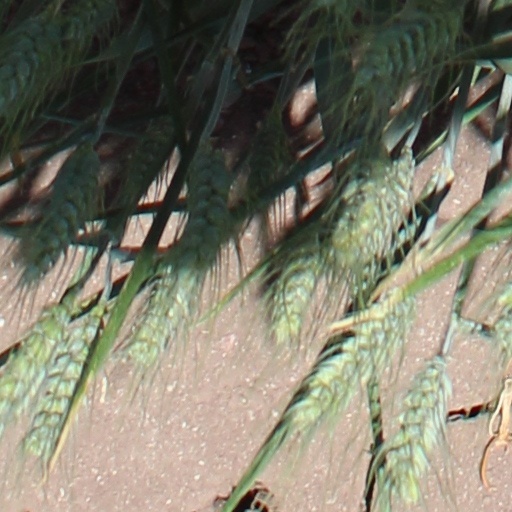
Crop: wheat